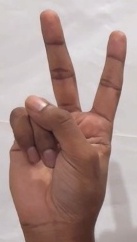
ASL sign: 2